Mount Baker–Snoqualmie National Forest

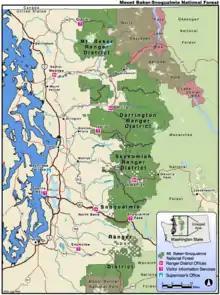
Map of the Mount Baker–Snoqualmie National Forest

The forest is home to more glaciers and snow fields than any other national forest outside Alaska. , the largest glaciers—with surface areas greater than —are: